History of the Kalenjin people

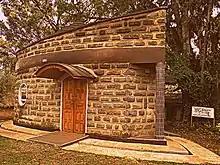
Koitalel Arap Samoei Mausoleum and Museum in Nandi Hills, Kenya

A body of oral traditions from various East African communities points to the presence of at least four significant Kalenjin-speaking population groups present prior to the 19th century. Meru oral history describes the arrival of their ancestors at Mount Kenya where they interacted with a community referred to as Lumbwa. The Lumbwa occupied the lower reaches of Mount Kenya though the extent of their territory is presently unclear. North-east of this community, across the Rift Valley, a community known as the Chok (later Suk) occupied the Elgeyo escarpment. Pokot oral history describes their way of life, as that of the Siger (or Sengwer), a community that appears to have lived in association with the Chok. The name Siger, used by the Karamojong, derives from a distinctive cowrie-shell adornment favored by this community. The territory associated with the Siger extended from Mount Elgon through present-day Uasin Gishu and into neighboring counties.